Family (2018 film)

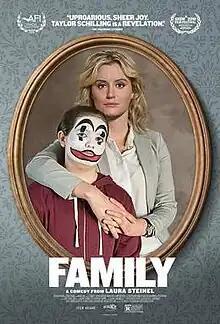
Theatrical release poster

Family is a 2018 American comedy film written and directed by Laura Steinel in her feature directorial debut. Starring Taylor Schilling, Brian Tyree Henry, Bryn Vale, Allison Tolman, Fabrizio Guido, Kate McKinnon, and Peter Horton, the film follows an emotionally stunted aunt attempting to form a relationship with her teenage niece who wants to run away from home and become a Juggalo.